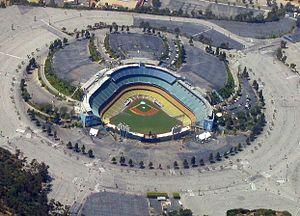
Le Dodger Stadium est un stade de baseball situé dans le secteur de Chávez Ravine au nord du centre de Los Angeles en Californie.